Margaret Mitchell

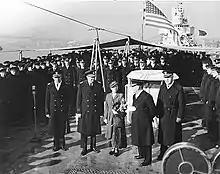
Mitchell (1941) in her Red Cross uniform aboard the USS "Atlanta" (CL-51)

While still legally married to Upshaw and needing income for herself, Mitchell got a job writing feature articles for "The Atlanta Journal Sunday Magazine". She received almost no encouragement from her family or "society" to pursue a career in journalism, and had no prior newspaper experience. Medora Field Perkerson, who hired Mitchell said: